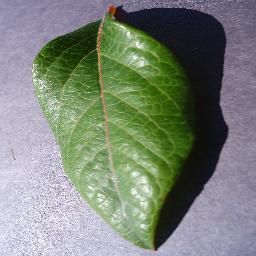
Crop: blueberry
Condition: healthy